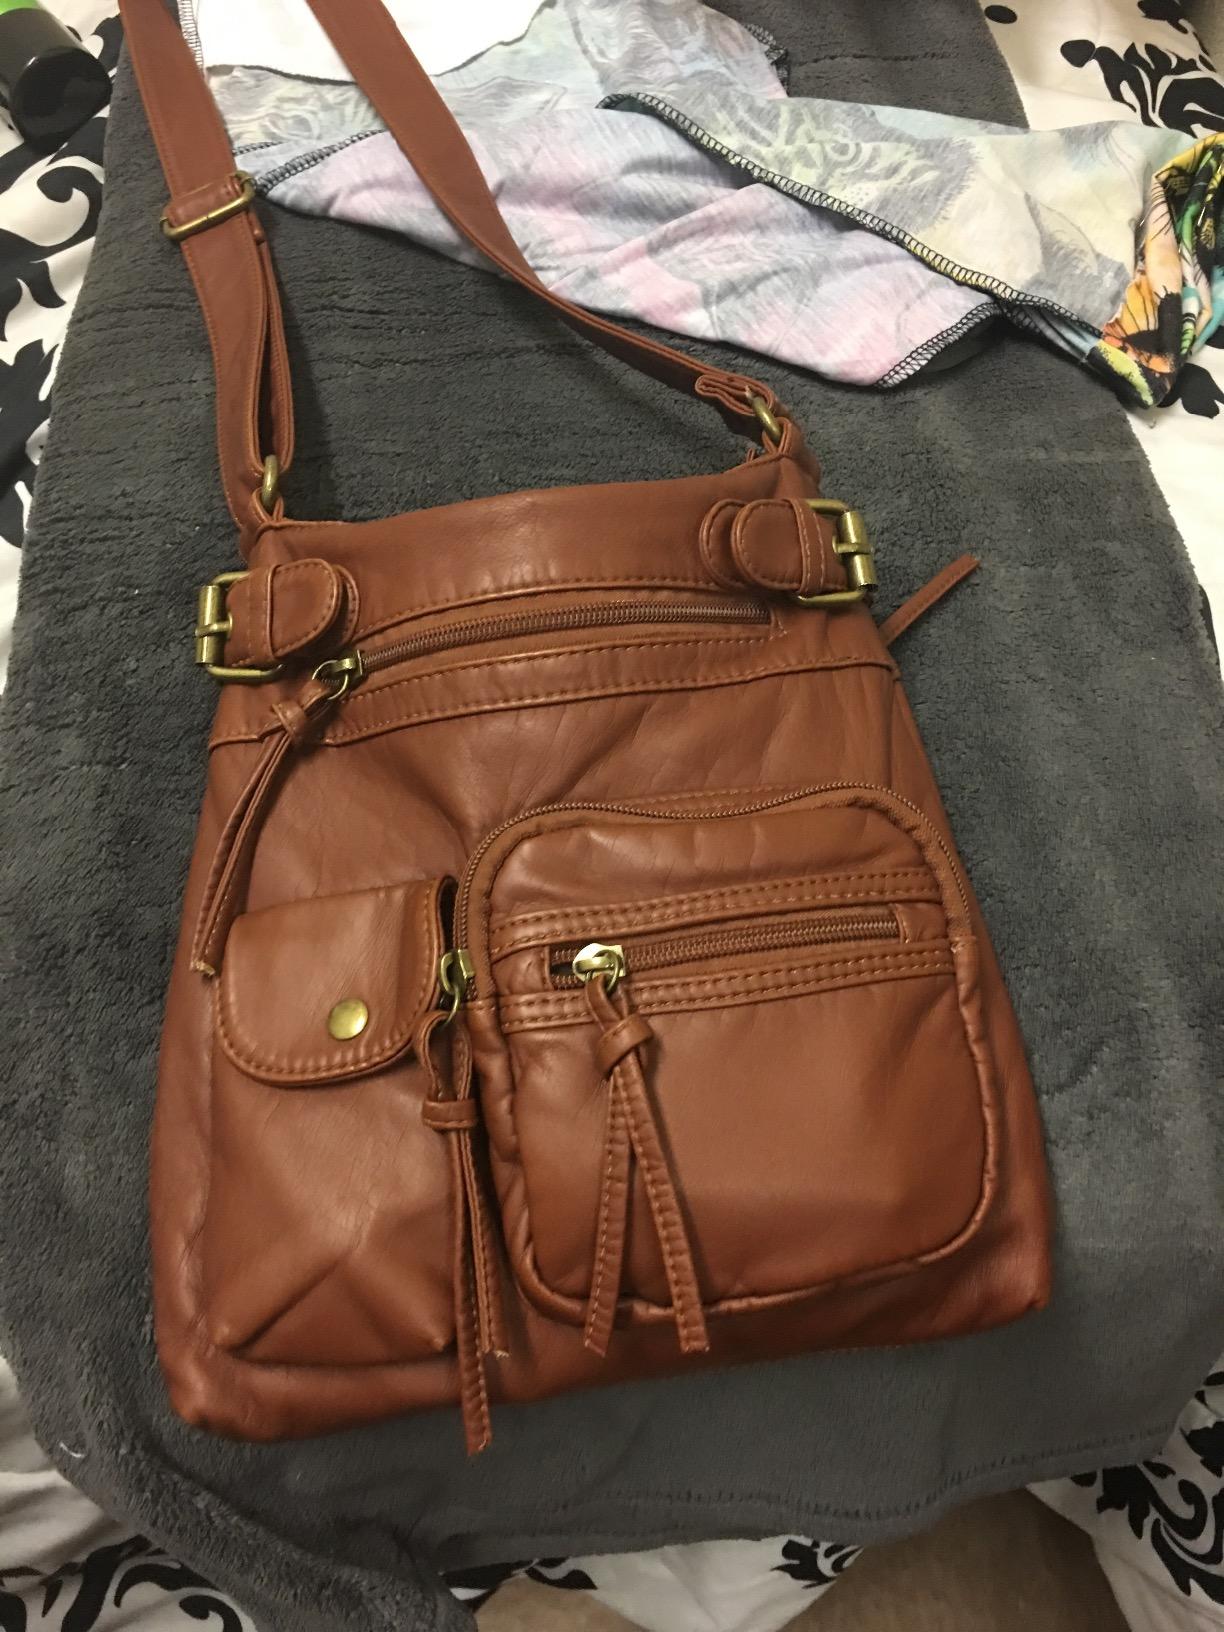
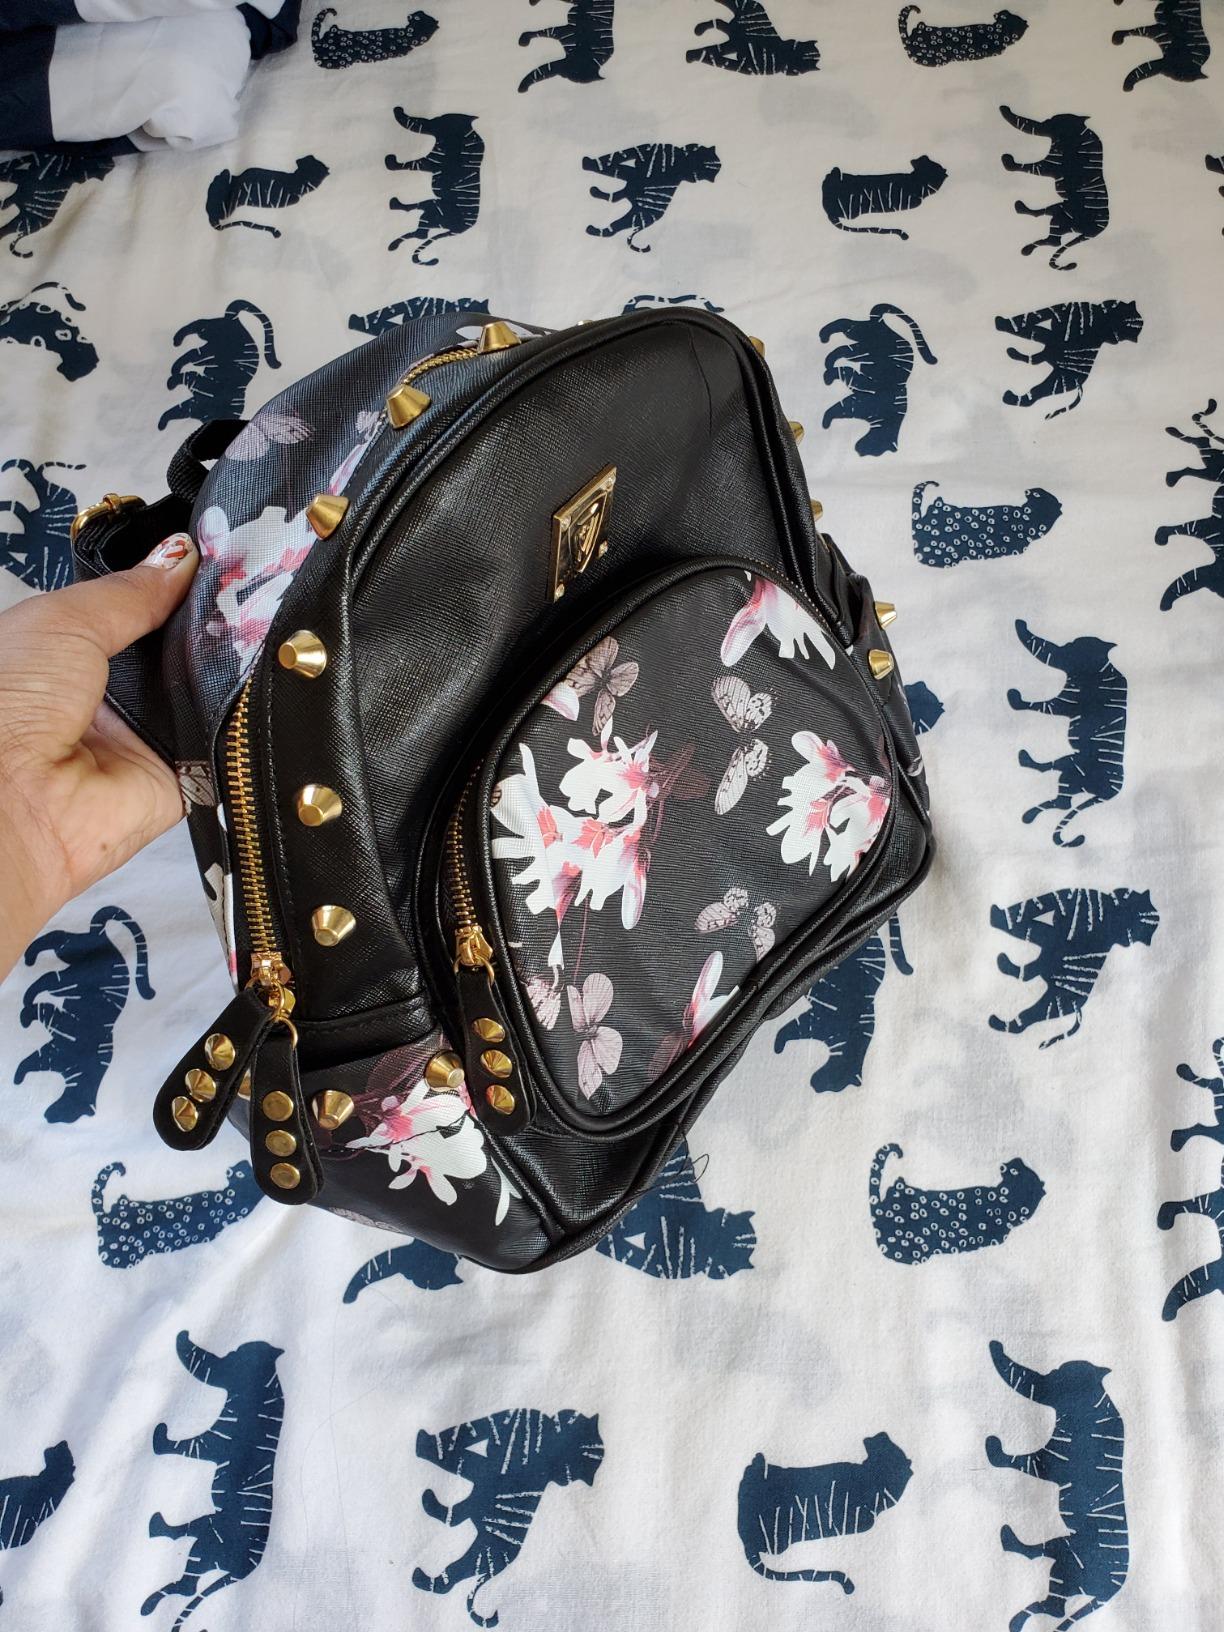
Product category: accessories_handbag
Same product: no